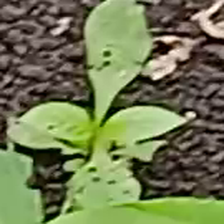
Weed species: Lamber_Quarter_plant(Chenopodium )